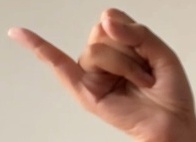
ASL sign: J